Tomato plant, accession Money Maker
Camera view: bottom (45 deg); turntable rotation: 150 degrees
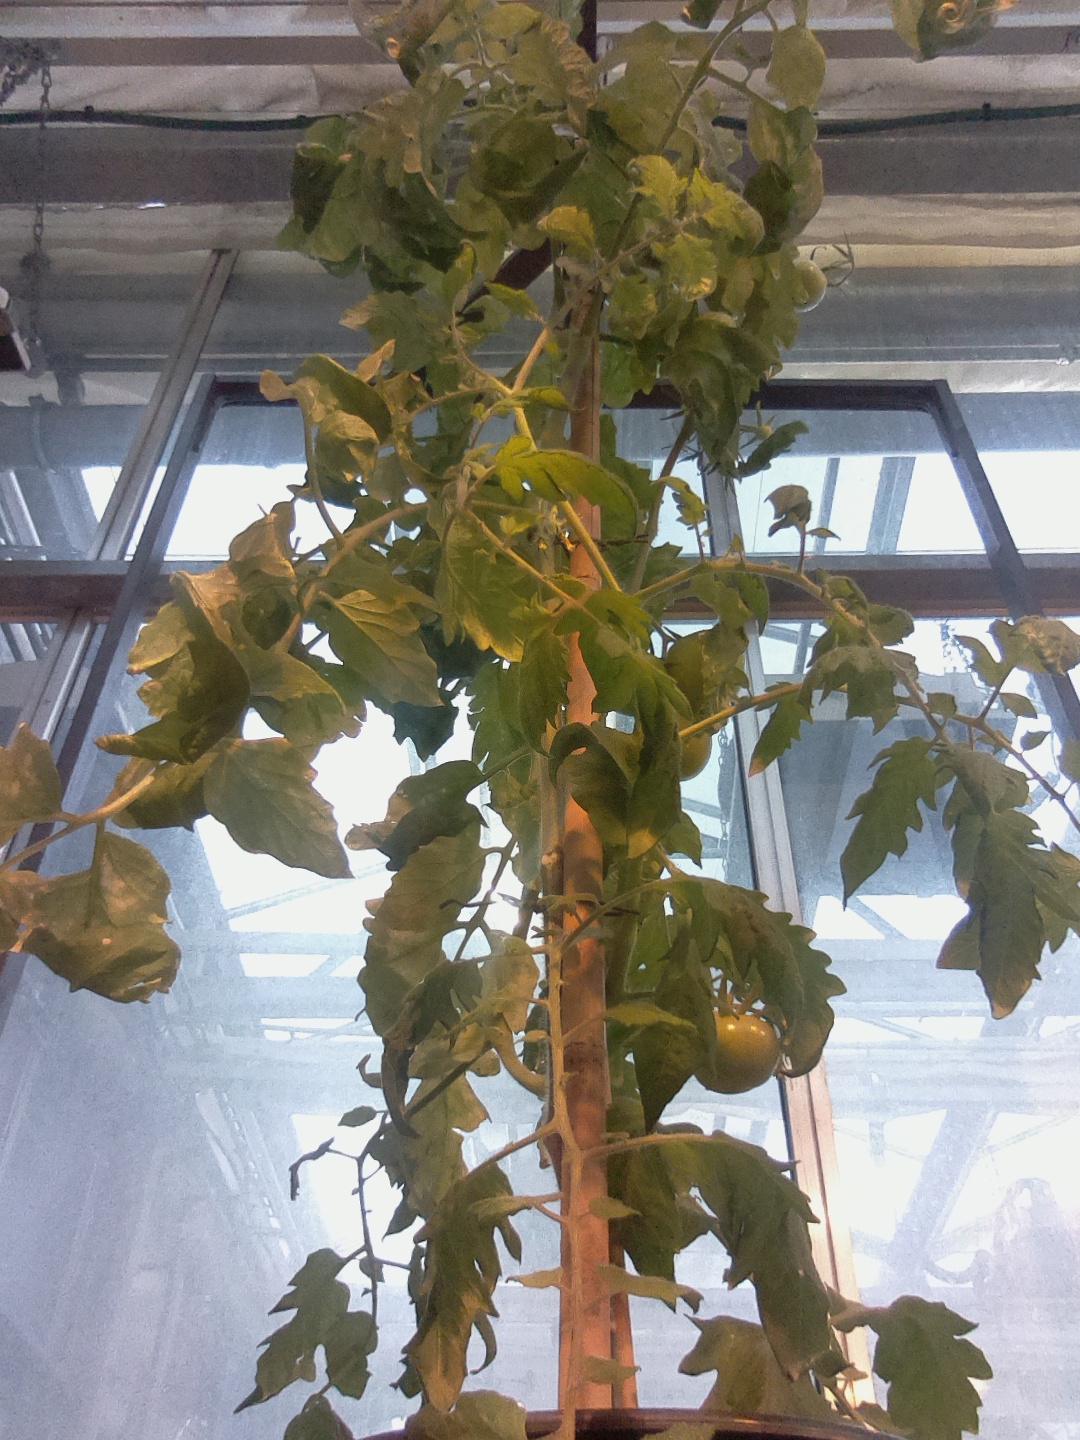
BBCH growth stage 77: 70%-80% of final fruit size